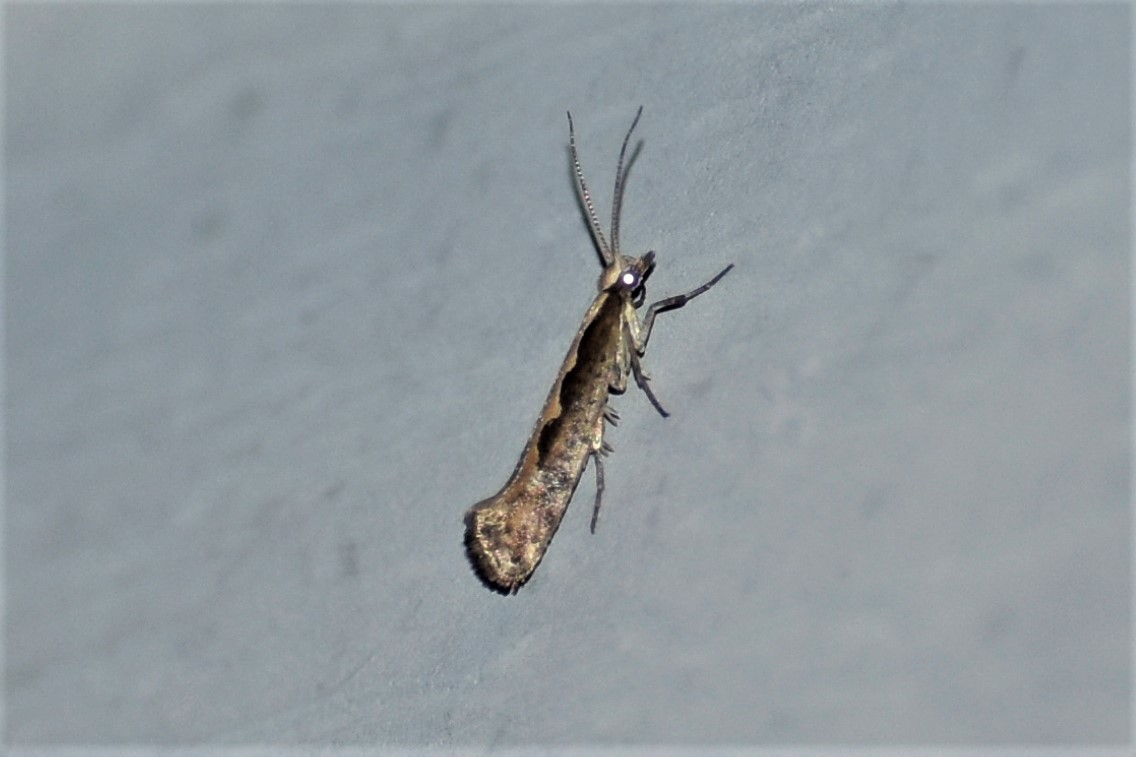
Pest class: diamondback_moth